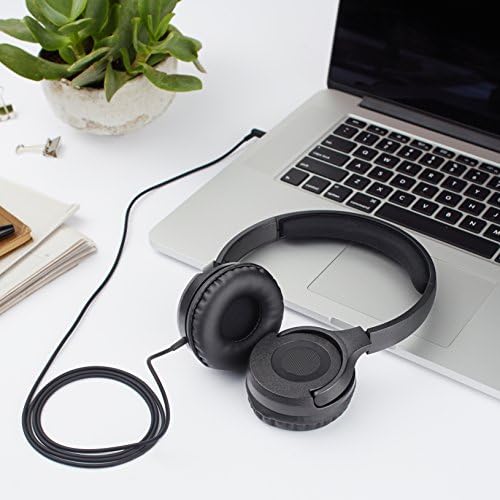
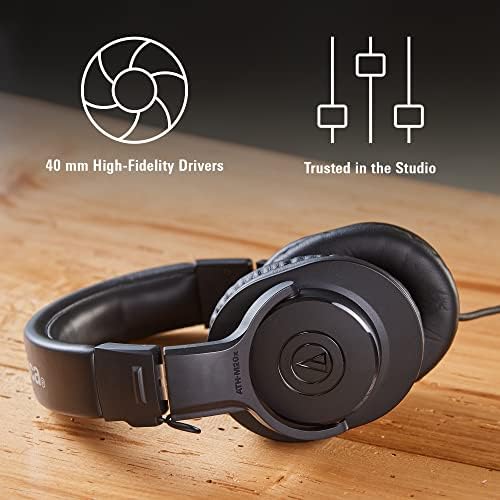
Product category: headphones
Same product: no